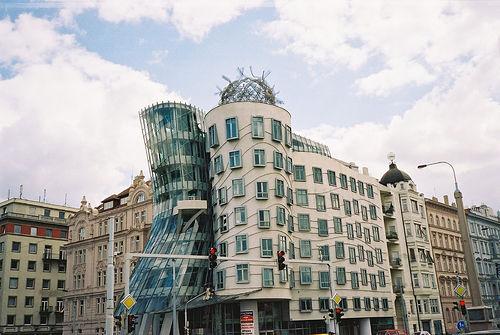
Weather: cloudy or overcast